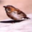
Label: bird